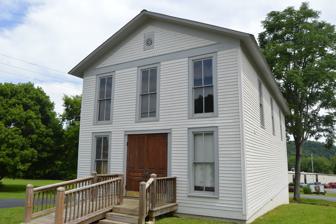
Building: Marrowbone Historic District
Country: United States of America
Year built: 1865
Historic district in Kentucky, United States United States historic place Marrowbone Historic District U.S. National Register of Historic Places U.S. Historic district Modern Woodmen lodge in Marrowbone Location Kentucky Route 90 , Marrowbone, Kentucky Coordinates 36°49′42″N 85°30′11″W / 36.82833°N 85.50306°W / 36.82833; -85.50306 ( Marrowbone Historic District ) Area 1.7 acres (0.69 ha) Built 1865 Built by John Wesley Williams Architectural style Gothic Revival NRHP reference No. 83004048 Added to NRHP July 28, 1983 The Marrowbone Historic District is a 1.7-acre (0.69 ha) historic district in Marrowbone, Cumberland County, Kentucky which was listed on the National Register of Historic Places in 1983.  It included three contributing buildings . It includes the Marrowbone Presbyterian Church, the Modern Woodmen of America Hall, and the William Barton House (with a small smokehouse behind).  The church and probably also the Woodmen Hall were built by local contractor John Wesley Williams. References